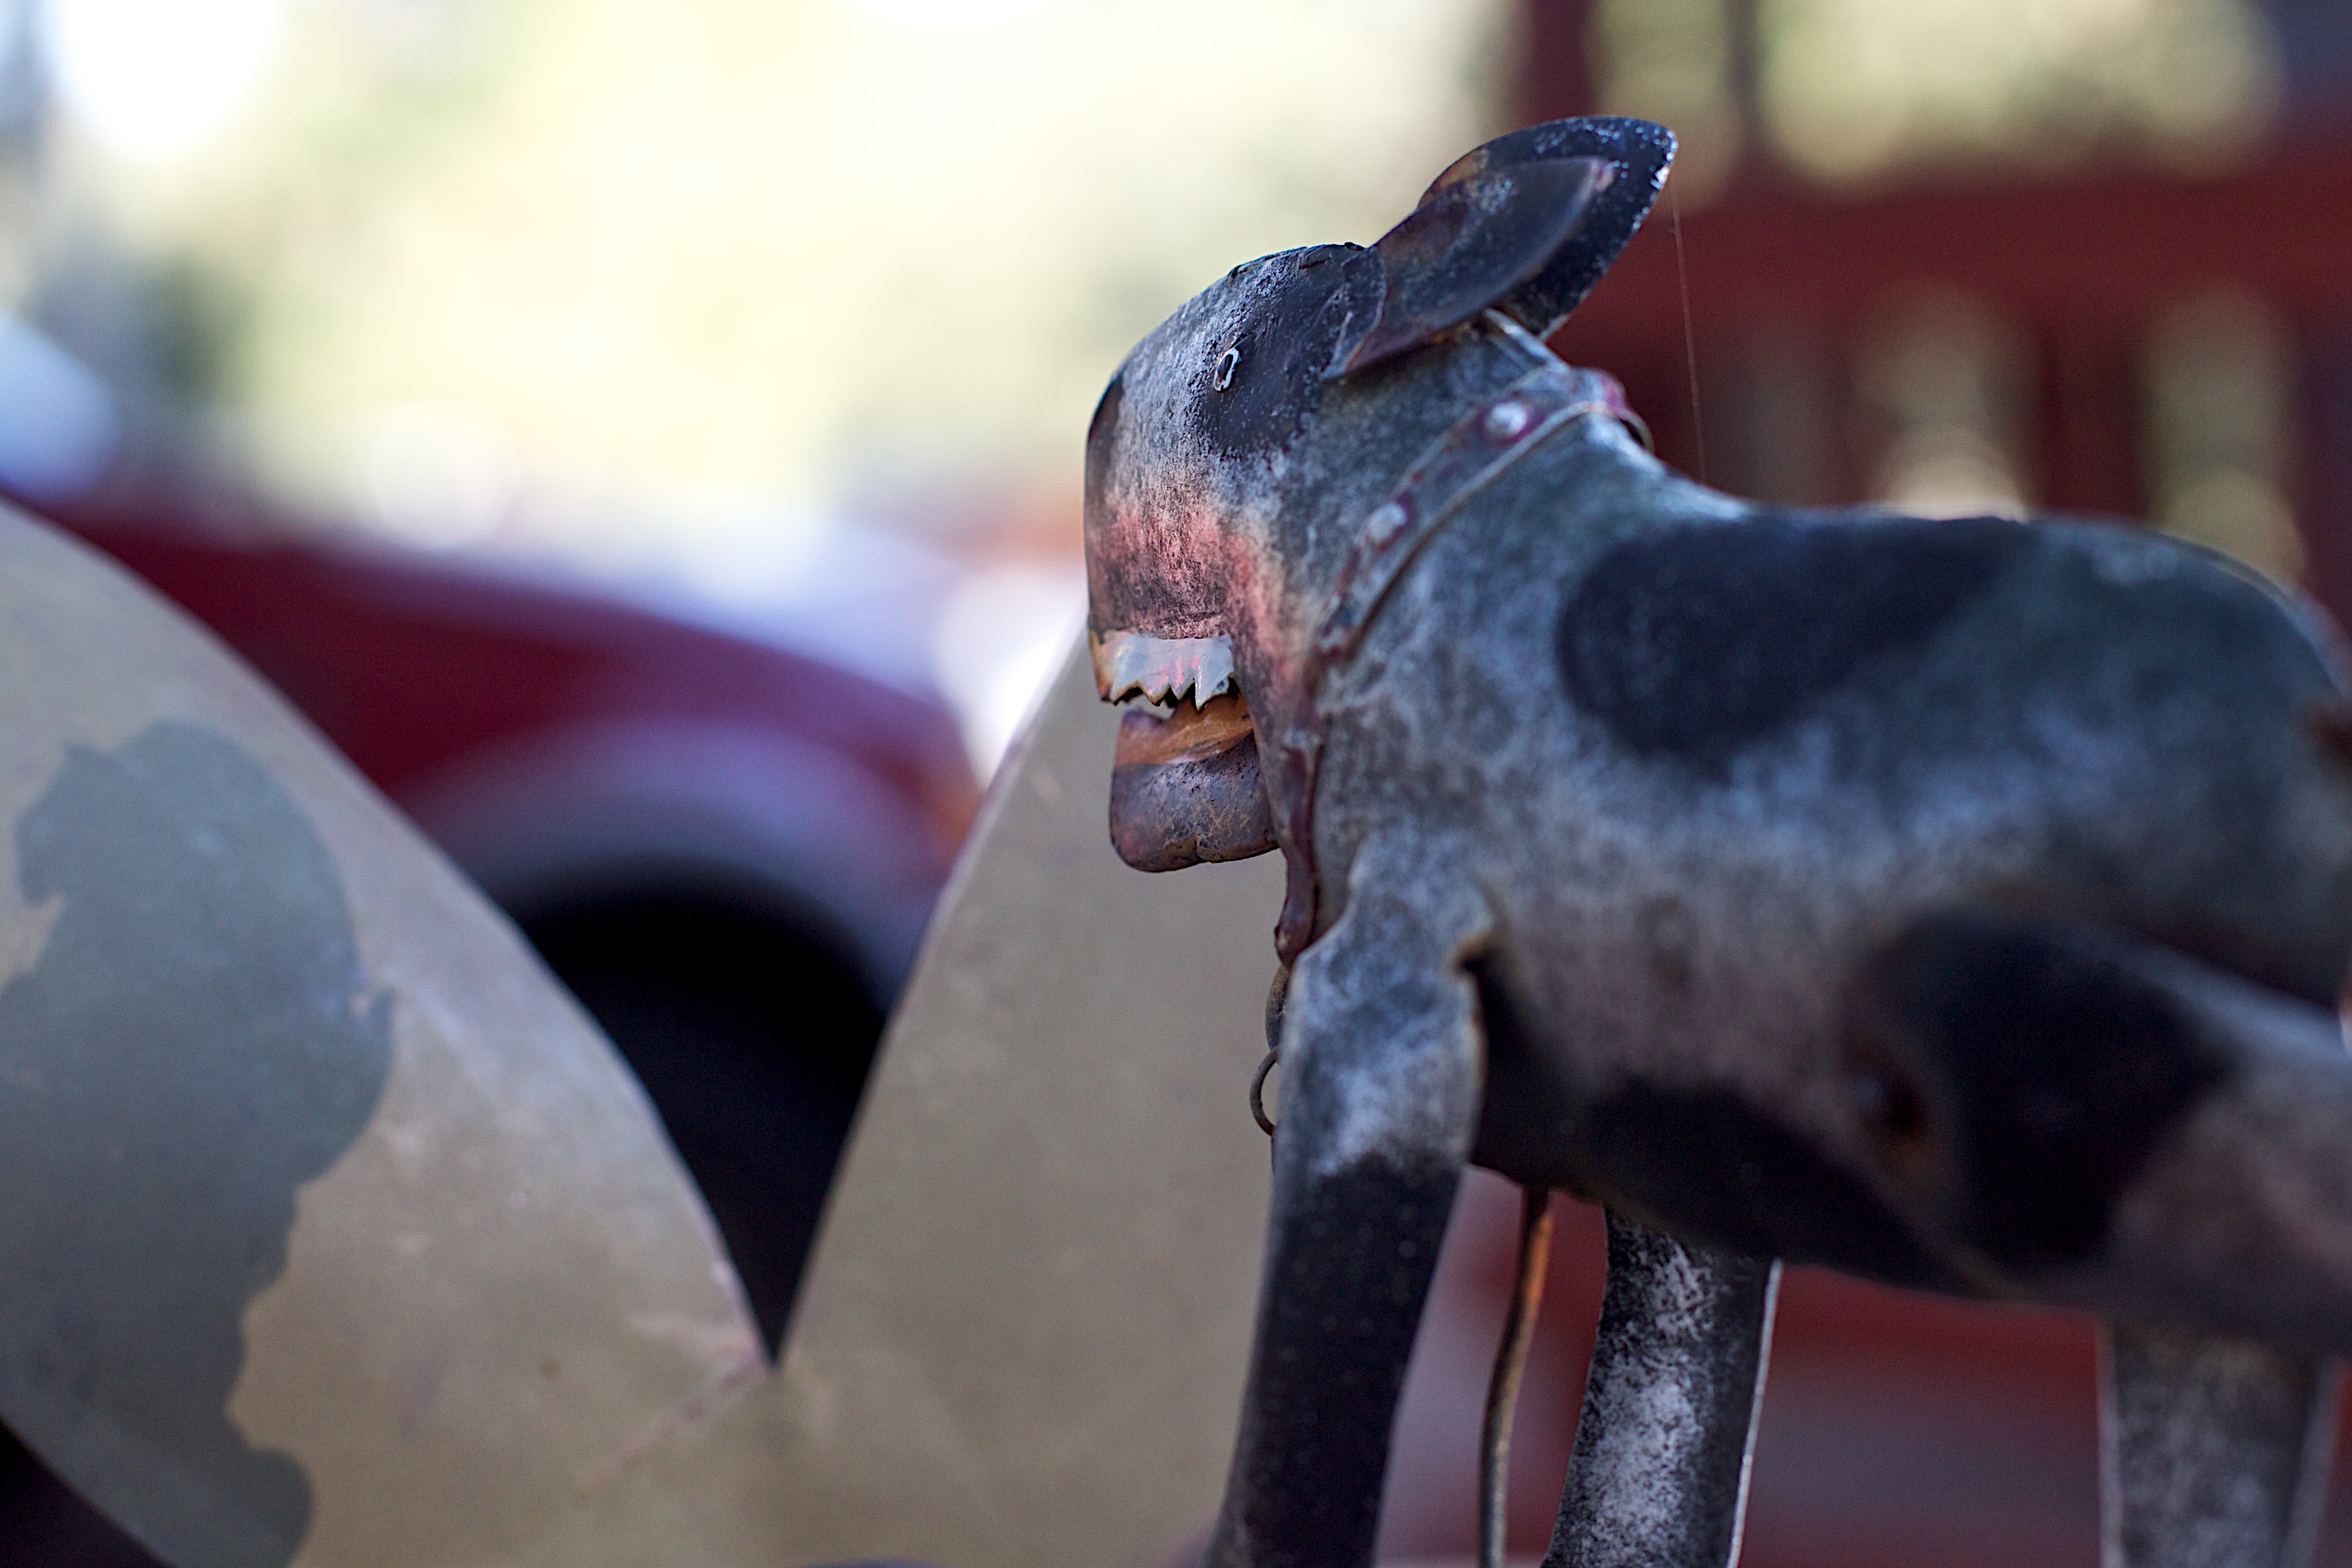
horse, stallion, spike, sculpture, tradition, 2010365, horse like mammal